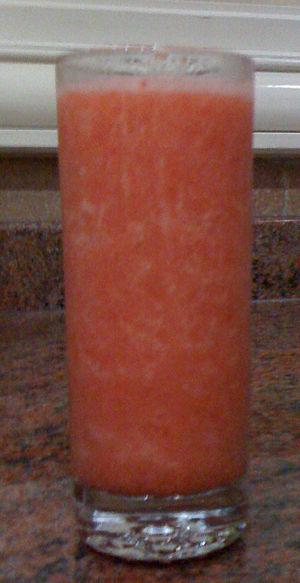
Le jus de fraise est une boisson préparée à partir de fraises.